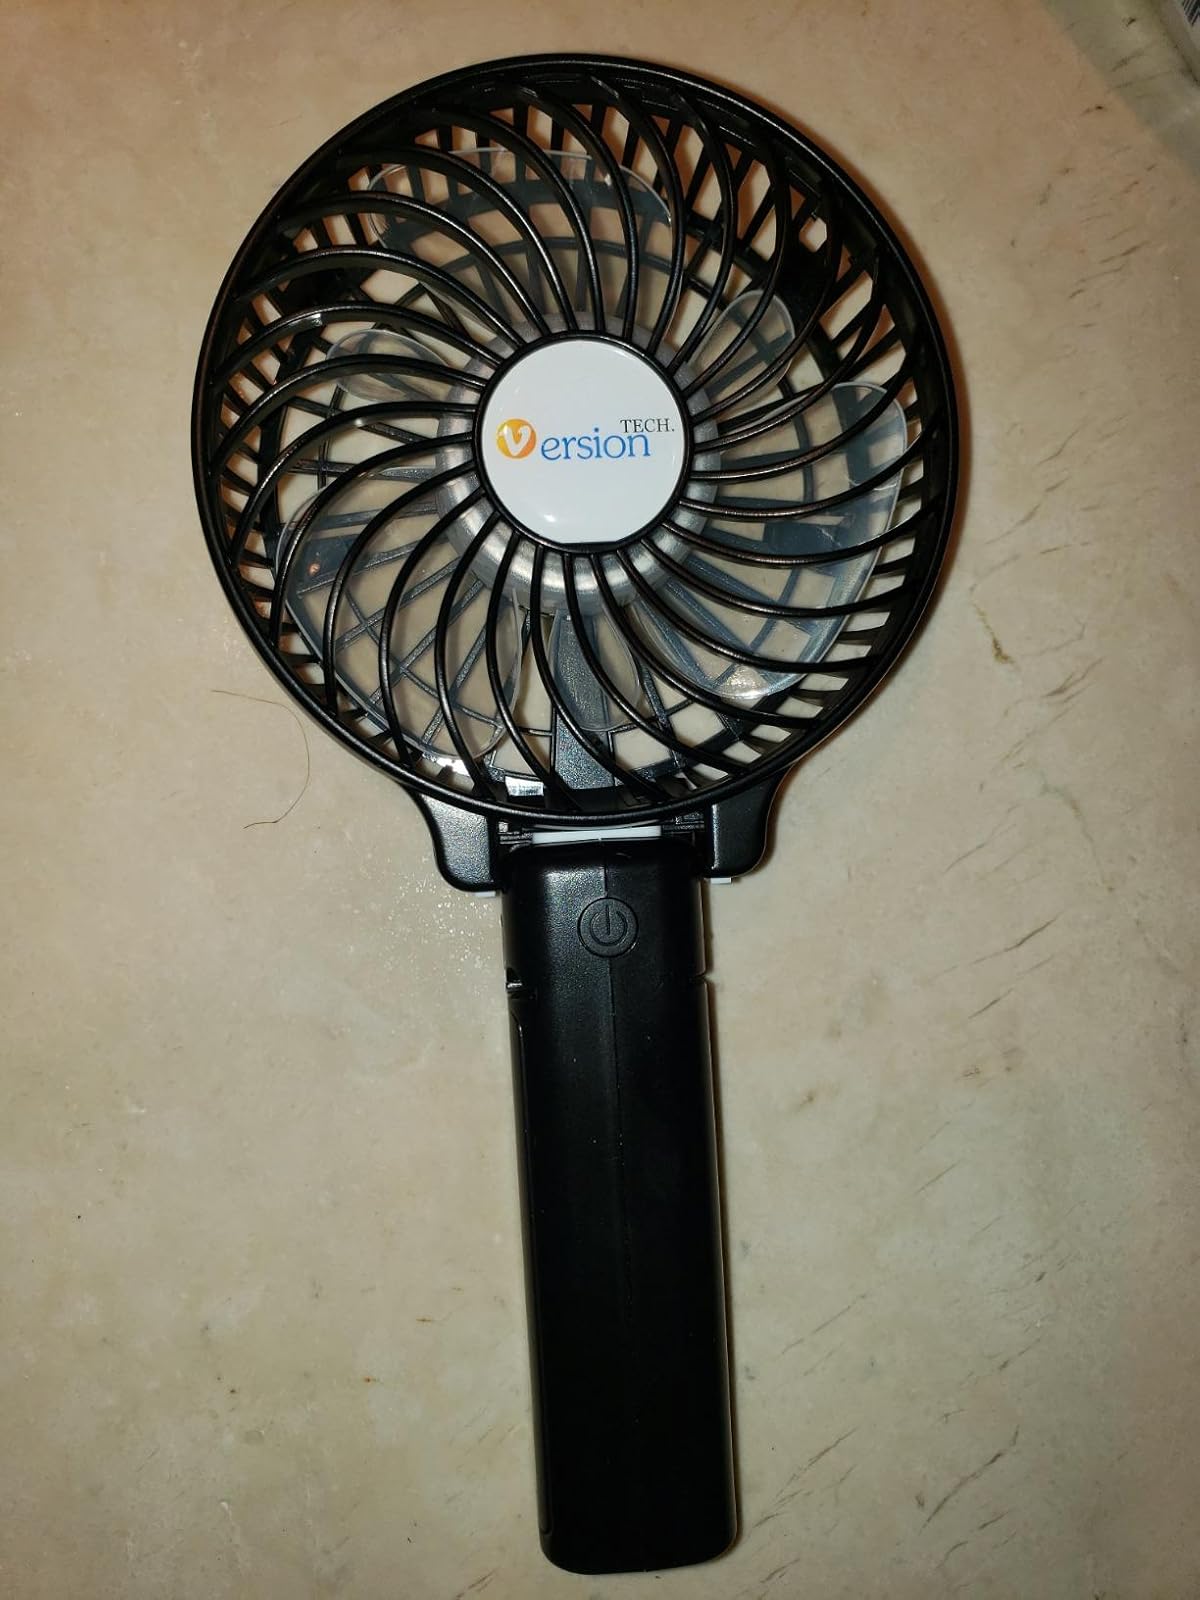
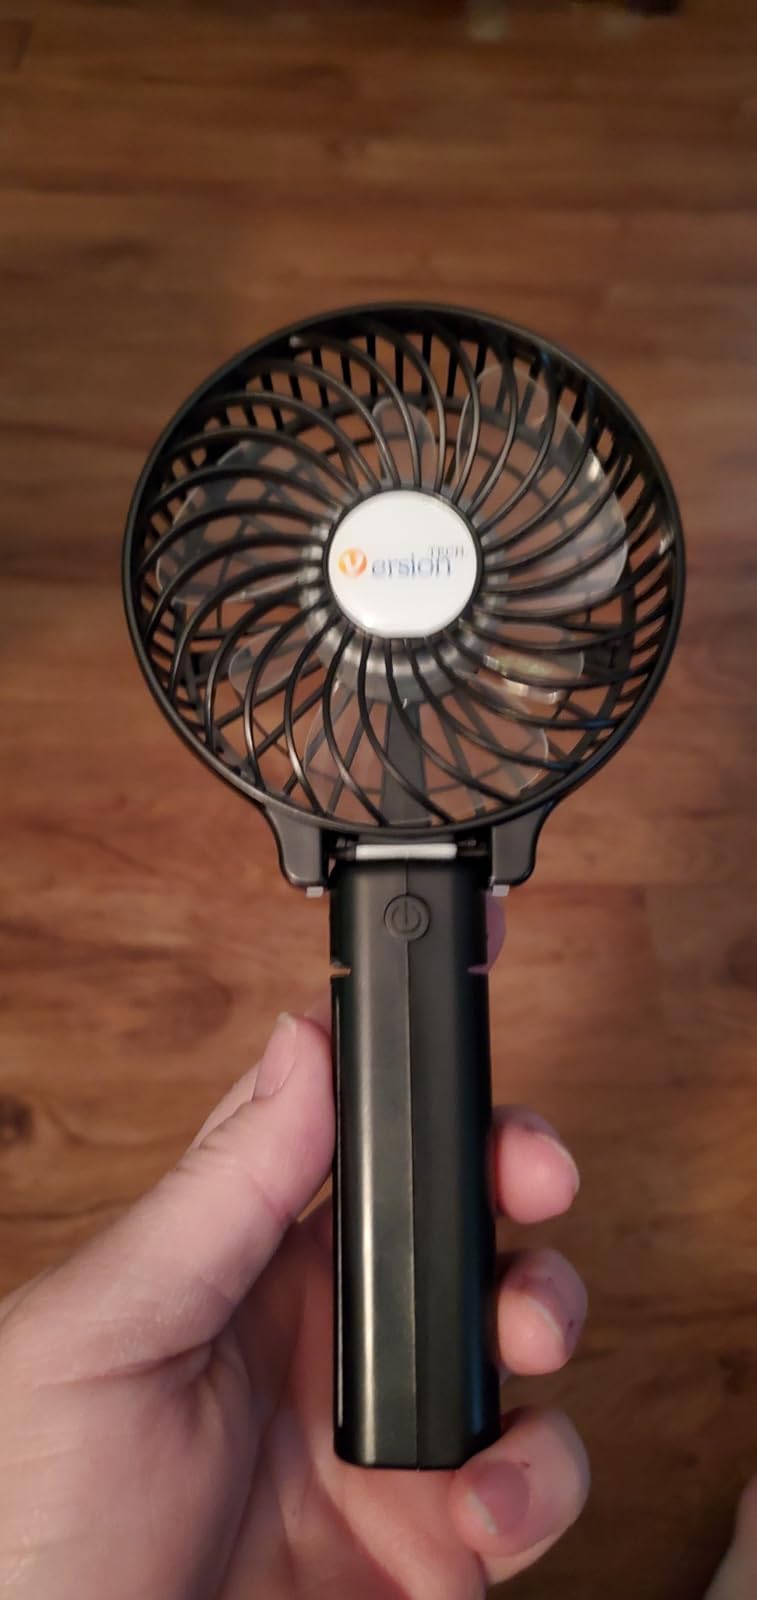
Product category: fan
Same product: yes